Turkic peoples

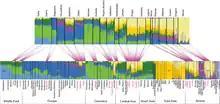
Population structure of Turkic-speaking populations in the context of their geographic neighbors across Eurasia. Turkic-speaking populations are shown in red. The upper barplot shows only Turkic-speaking populations.

Around 2,200 BC, the (agricultural) ancestors of the Turkic peoples probably migrated westwards into Mongolia, where they adopted a pastoral lifestyle, in part borrowed from Iranian peoples. Given nomadic peoples such as Xiongnu, Rouran and Xianbei share underlying genetic ancestry "that falls into or close to the northeast Asian gene pool", the proto-Turkic language likely originated in northeastern Asia.